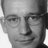
Emotion: happy